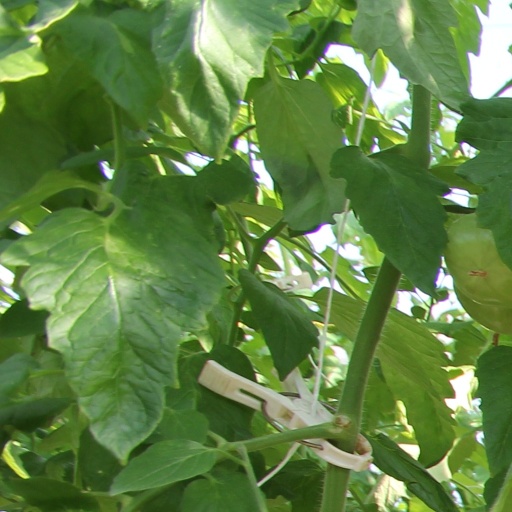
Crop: tomato